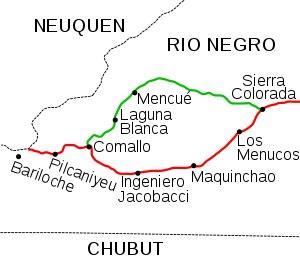
Le parc national Nahuel Huapi est un parc national situé en Patagonie en Argentine. Il s'étend sur 717 261 hectares répartis entre les provinces de Neuquén et de Río Negro.
La Ruta Nacional 23 Perito Moreno est une route d'Argentine qui parcourt le centre-sud de la province de Río Negro. Elle est la seule voie routière reliant le littoral atlantique à la Cordillère des Andes par le territoire rionegrin.